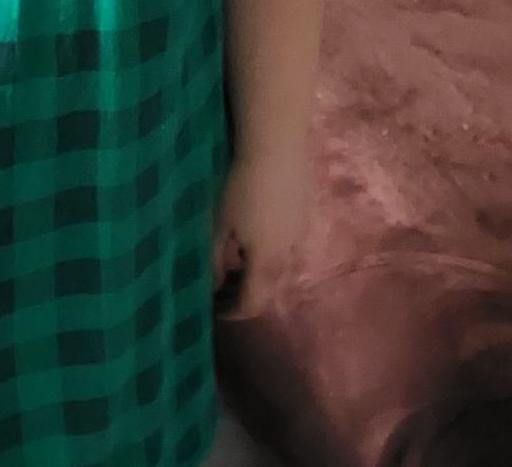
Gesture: no_gesture